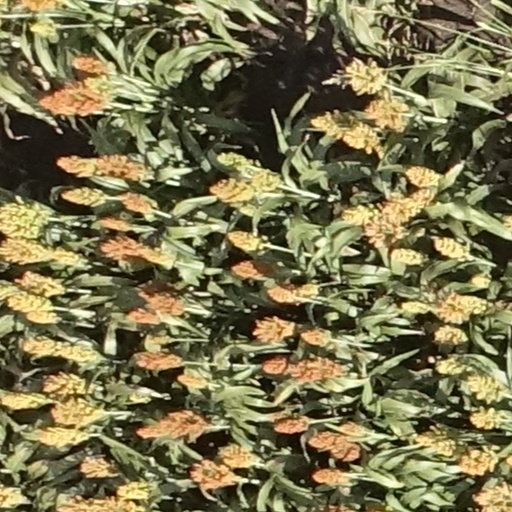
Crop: sorghum